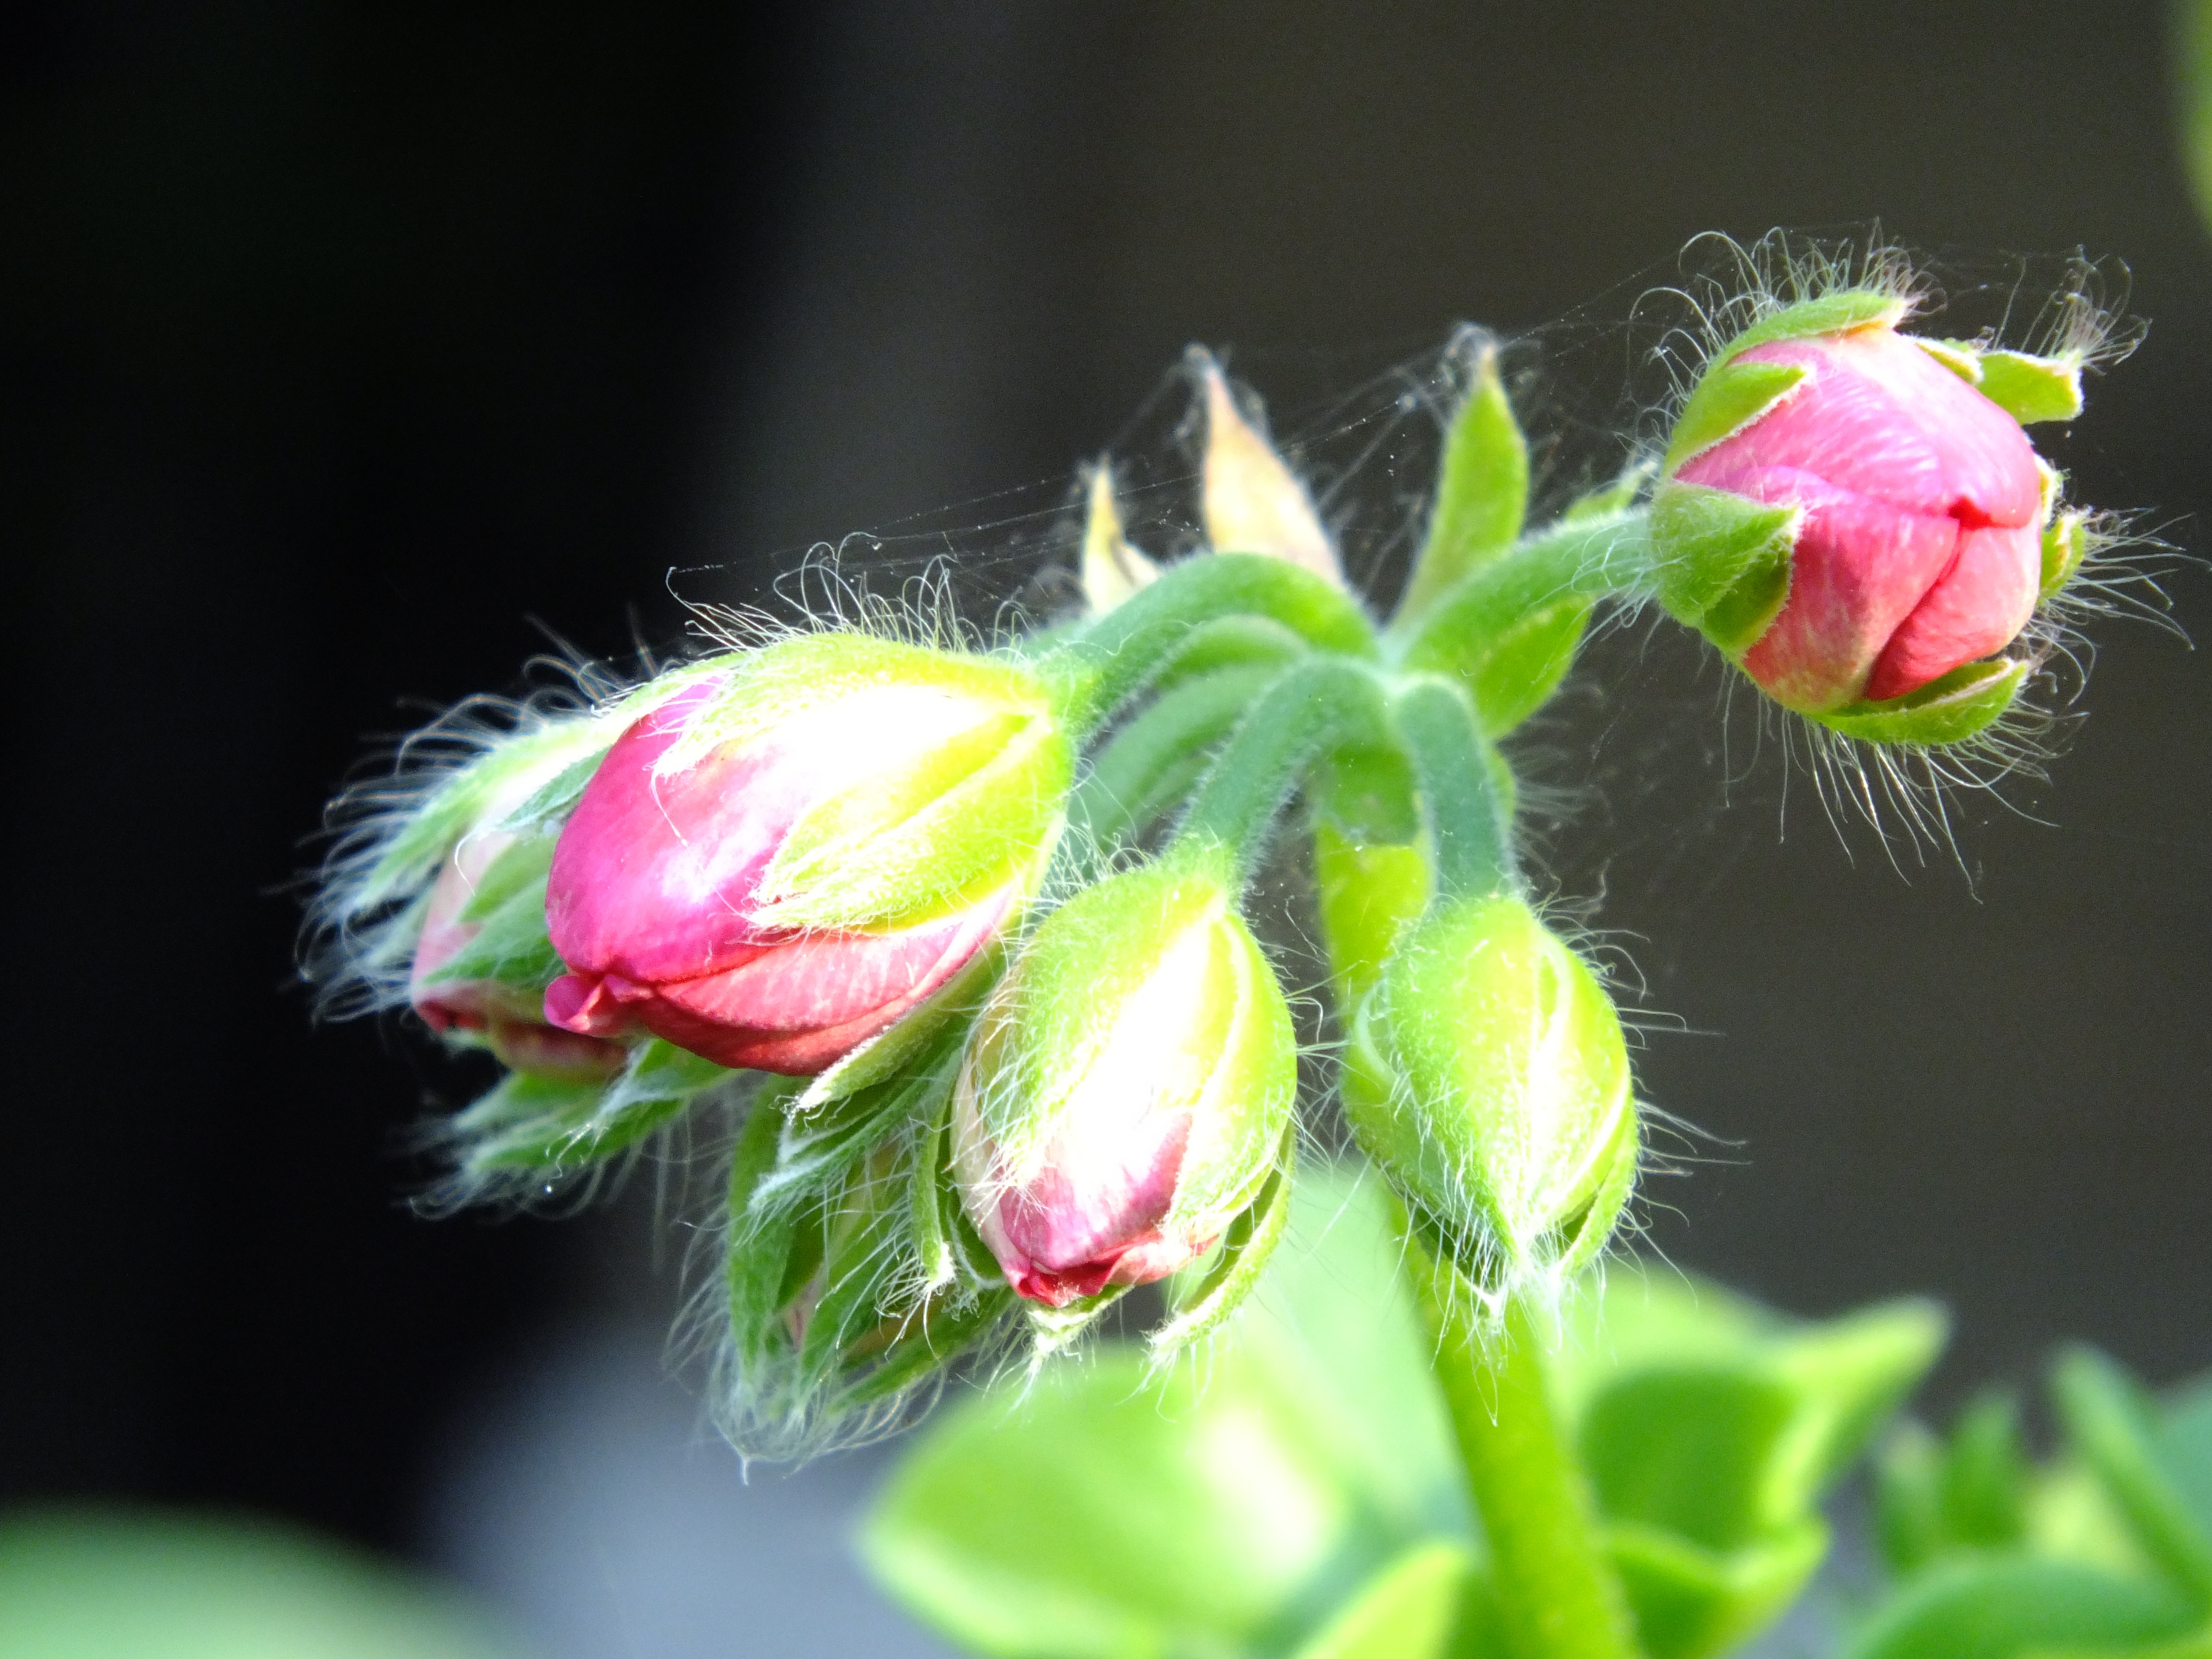
blossom, plant, photography, flower, petal, pink, flora, spider web, wildflower, flowers, close up, geranium, bud, gentle, macro photography, garden flower, flowering plant, land plant